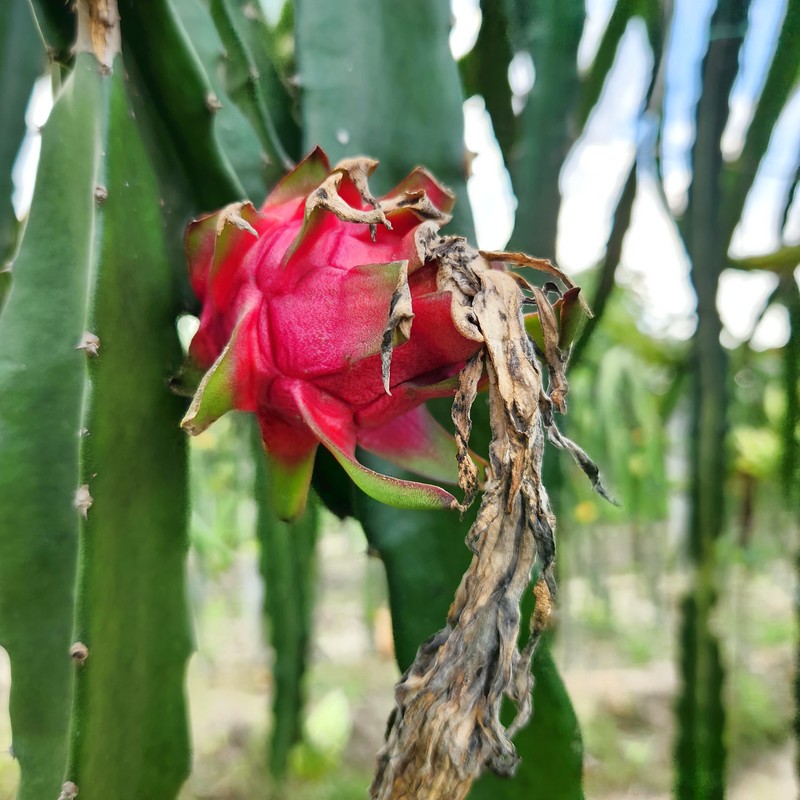
Label: Fresh Dragon Fruit